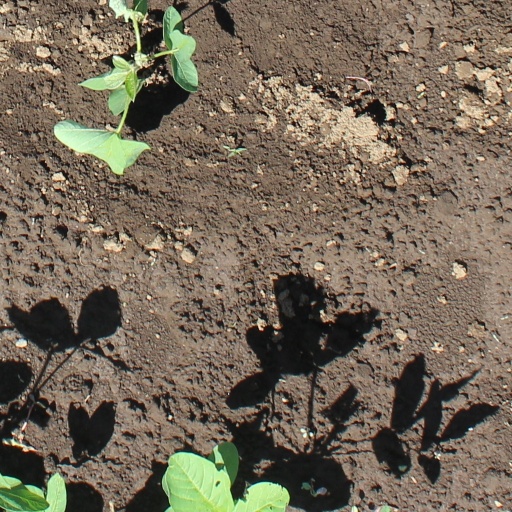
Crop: soybean